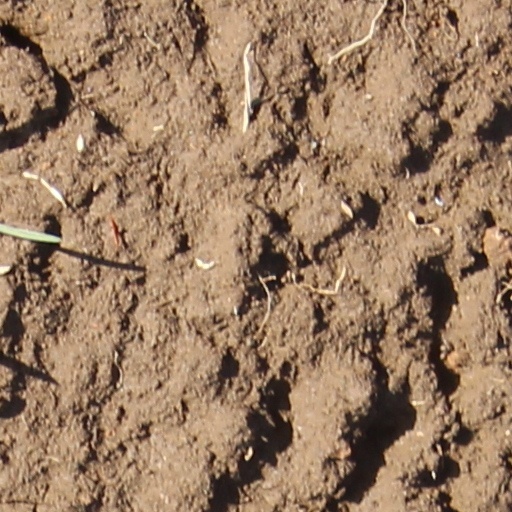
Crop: wheat